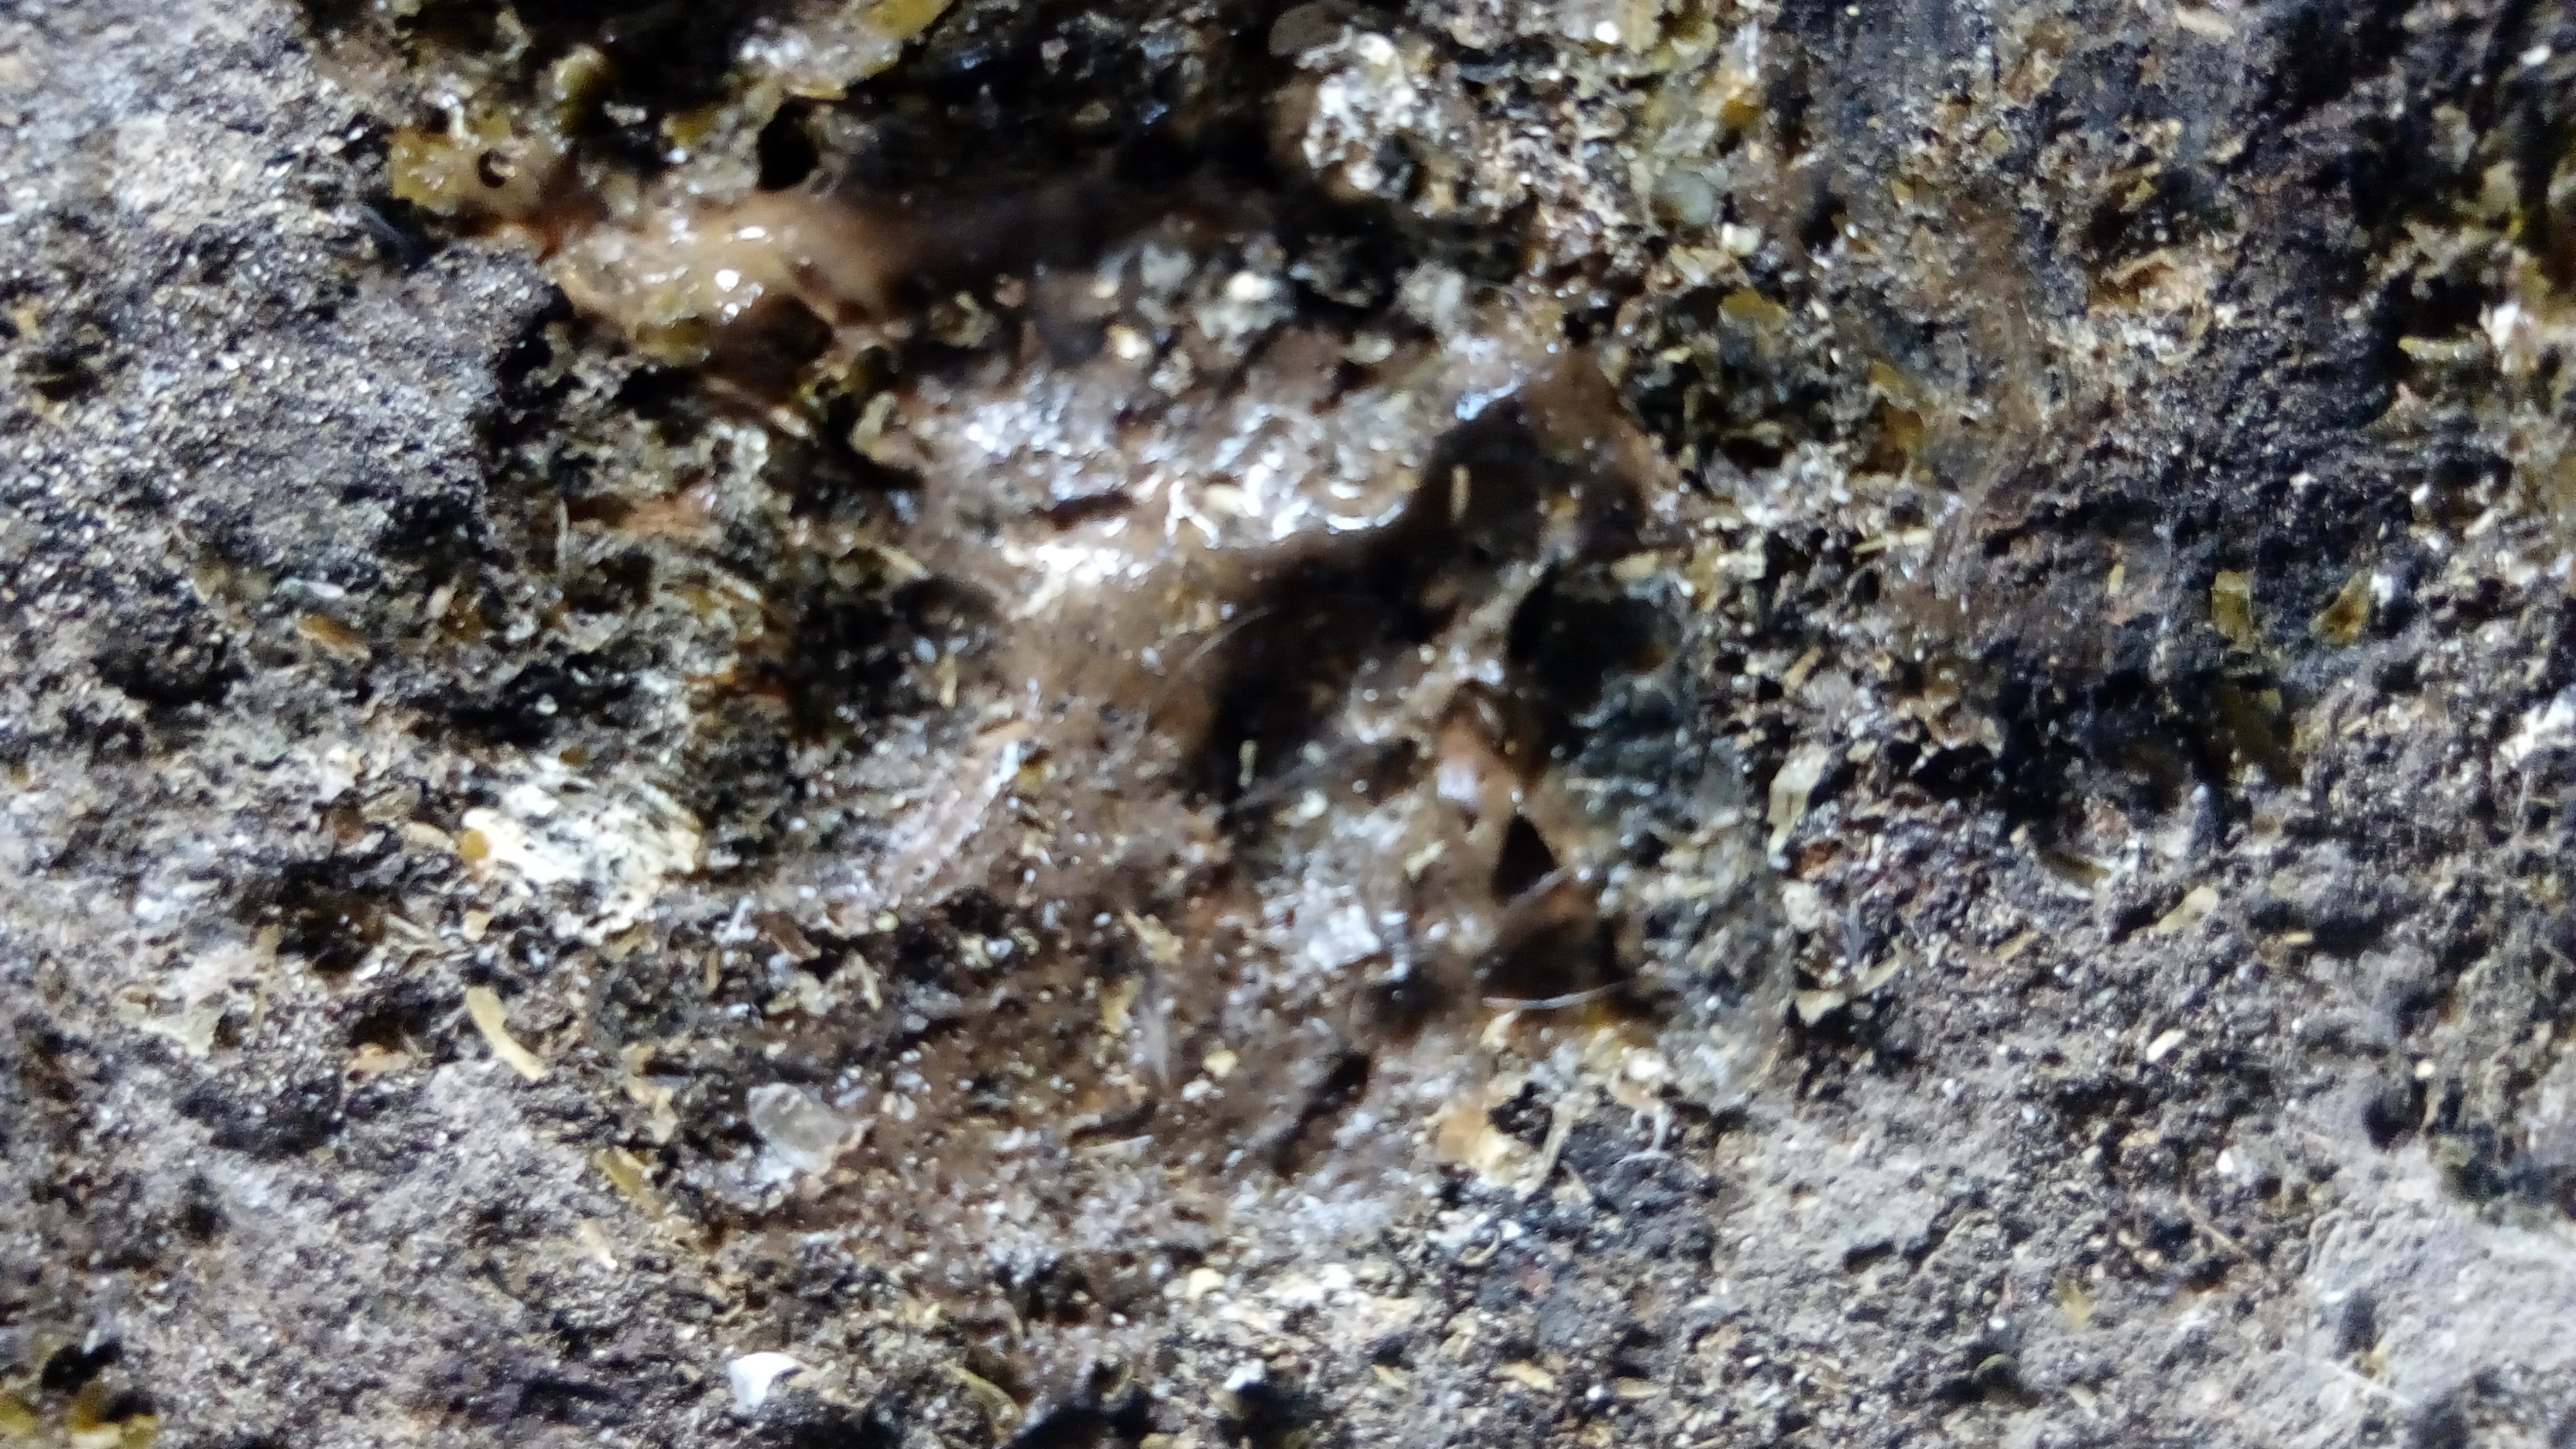
PCR-confirmed diagnosis: Coccidiosis